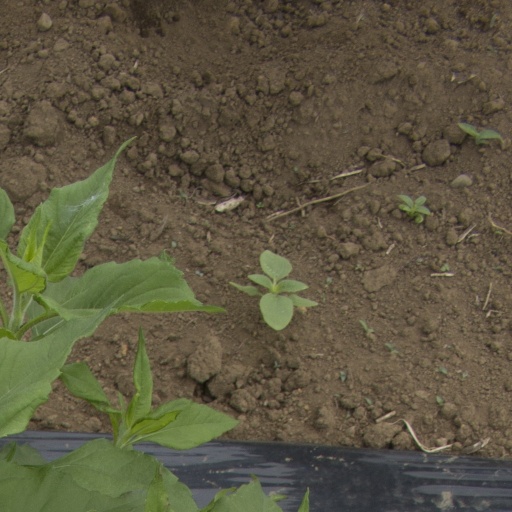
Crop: Jerusalem artichoke